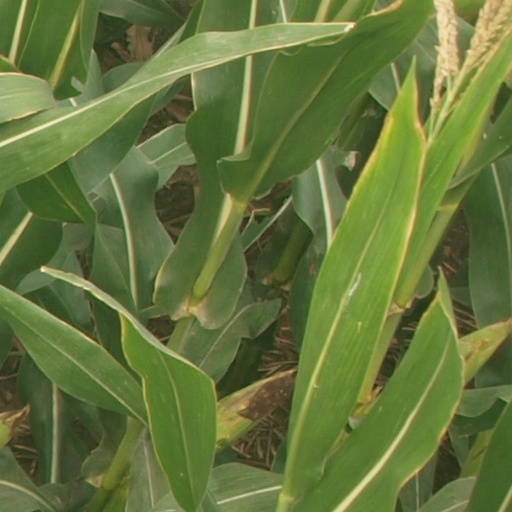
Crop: maize; corn